Miss Grand United Kingdom

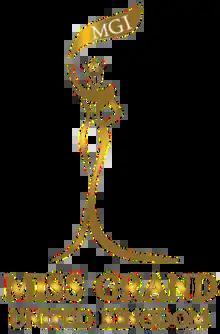

Miss Grand United Kingdom is a female beauty pageant in the United Kingdom, founded in 2015 by a Lancashire-based pageant organizer, Pageant Girls UK, chaired by Holly Louise, who was also the UK license holder for various other international pageants such as Miss Earth, Miss International and Miss Intercontinental. The winners of the contest, which usually comprises three or four titles, including Miss Grand England, Miss Grand Wales, Miss Grand Scotland, and Miss Grand Northern Ireland, represent their countries in the international parent contest, Miss Grand International. However, as the former licensee was unable to send the elected delegates to compete in the 2019 international contest in Venezuela, the competition license was transferred to Megan Darlington in 2020, and subsequently to Kathryn Fanshawe in mid-2022.